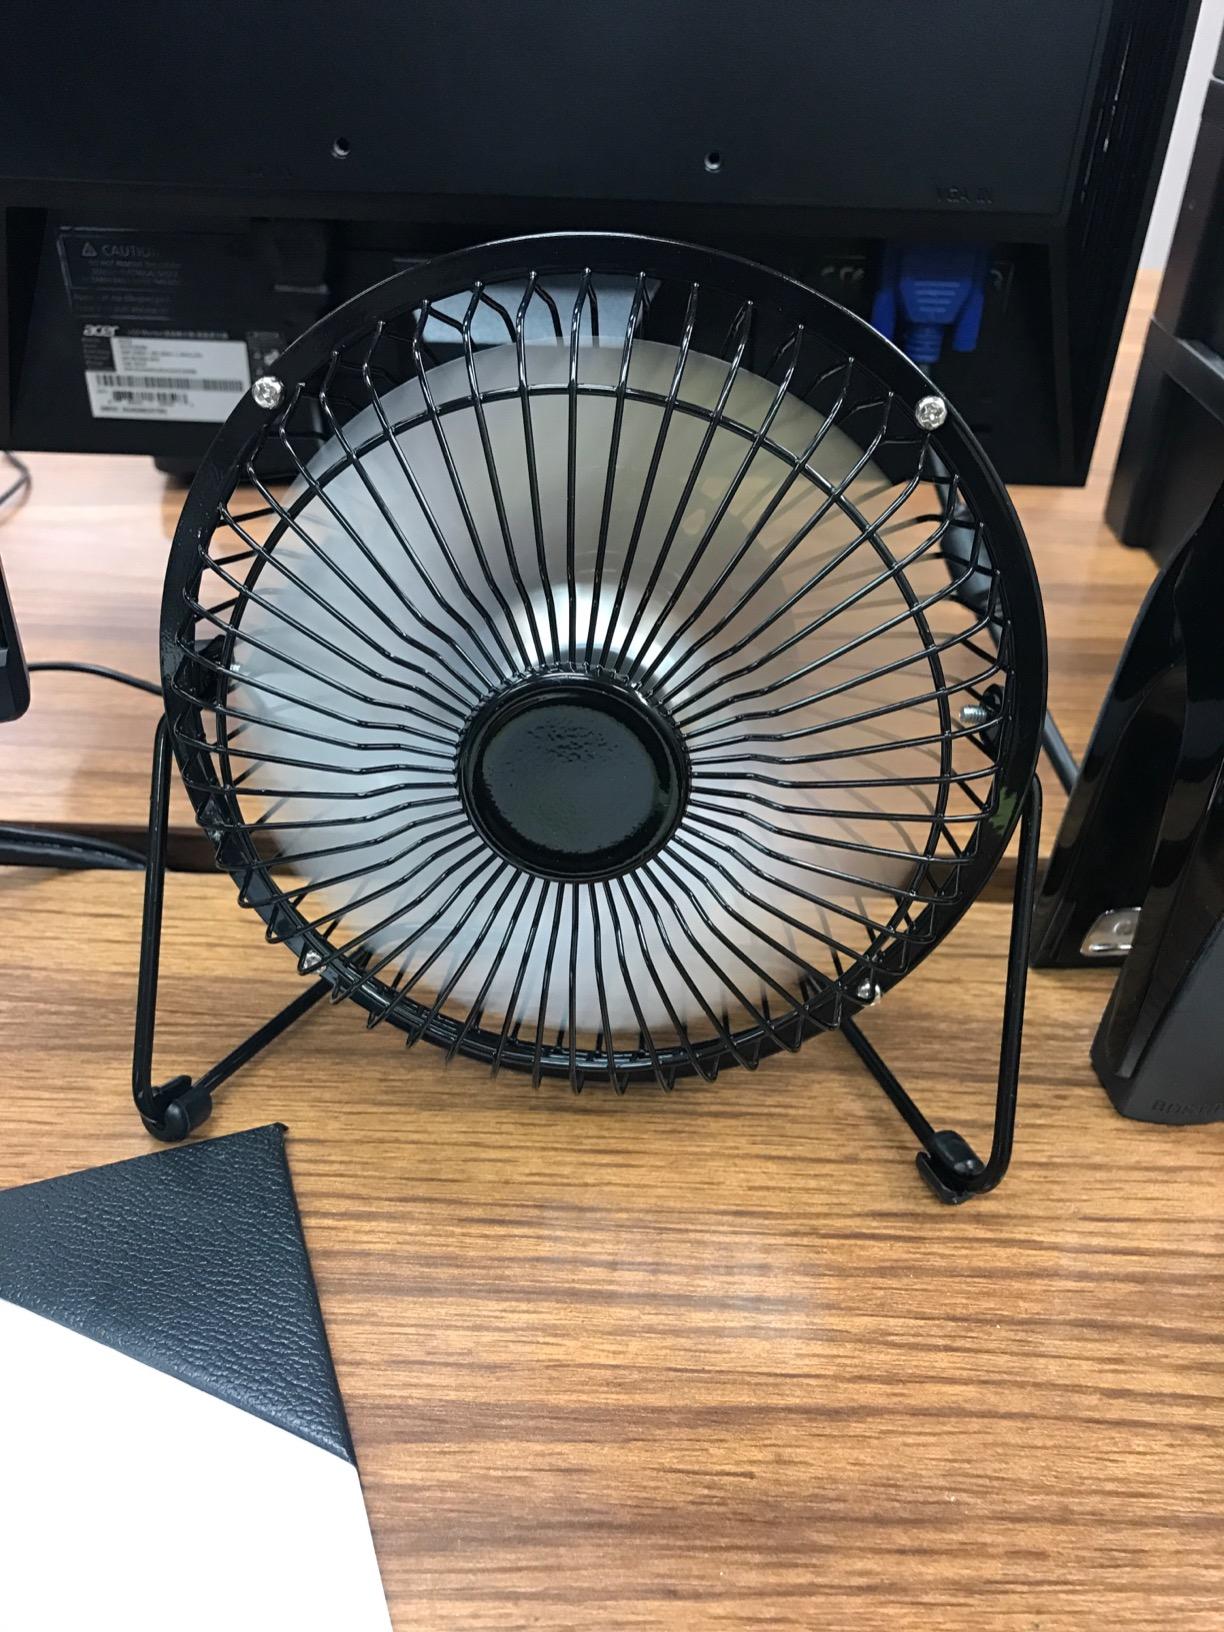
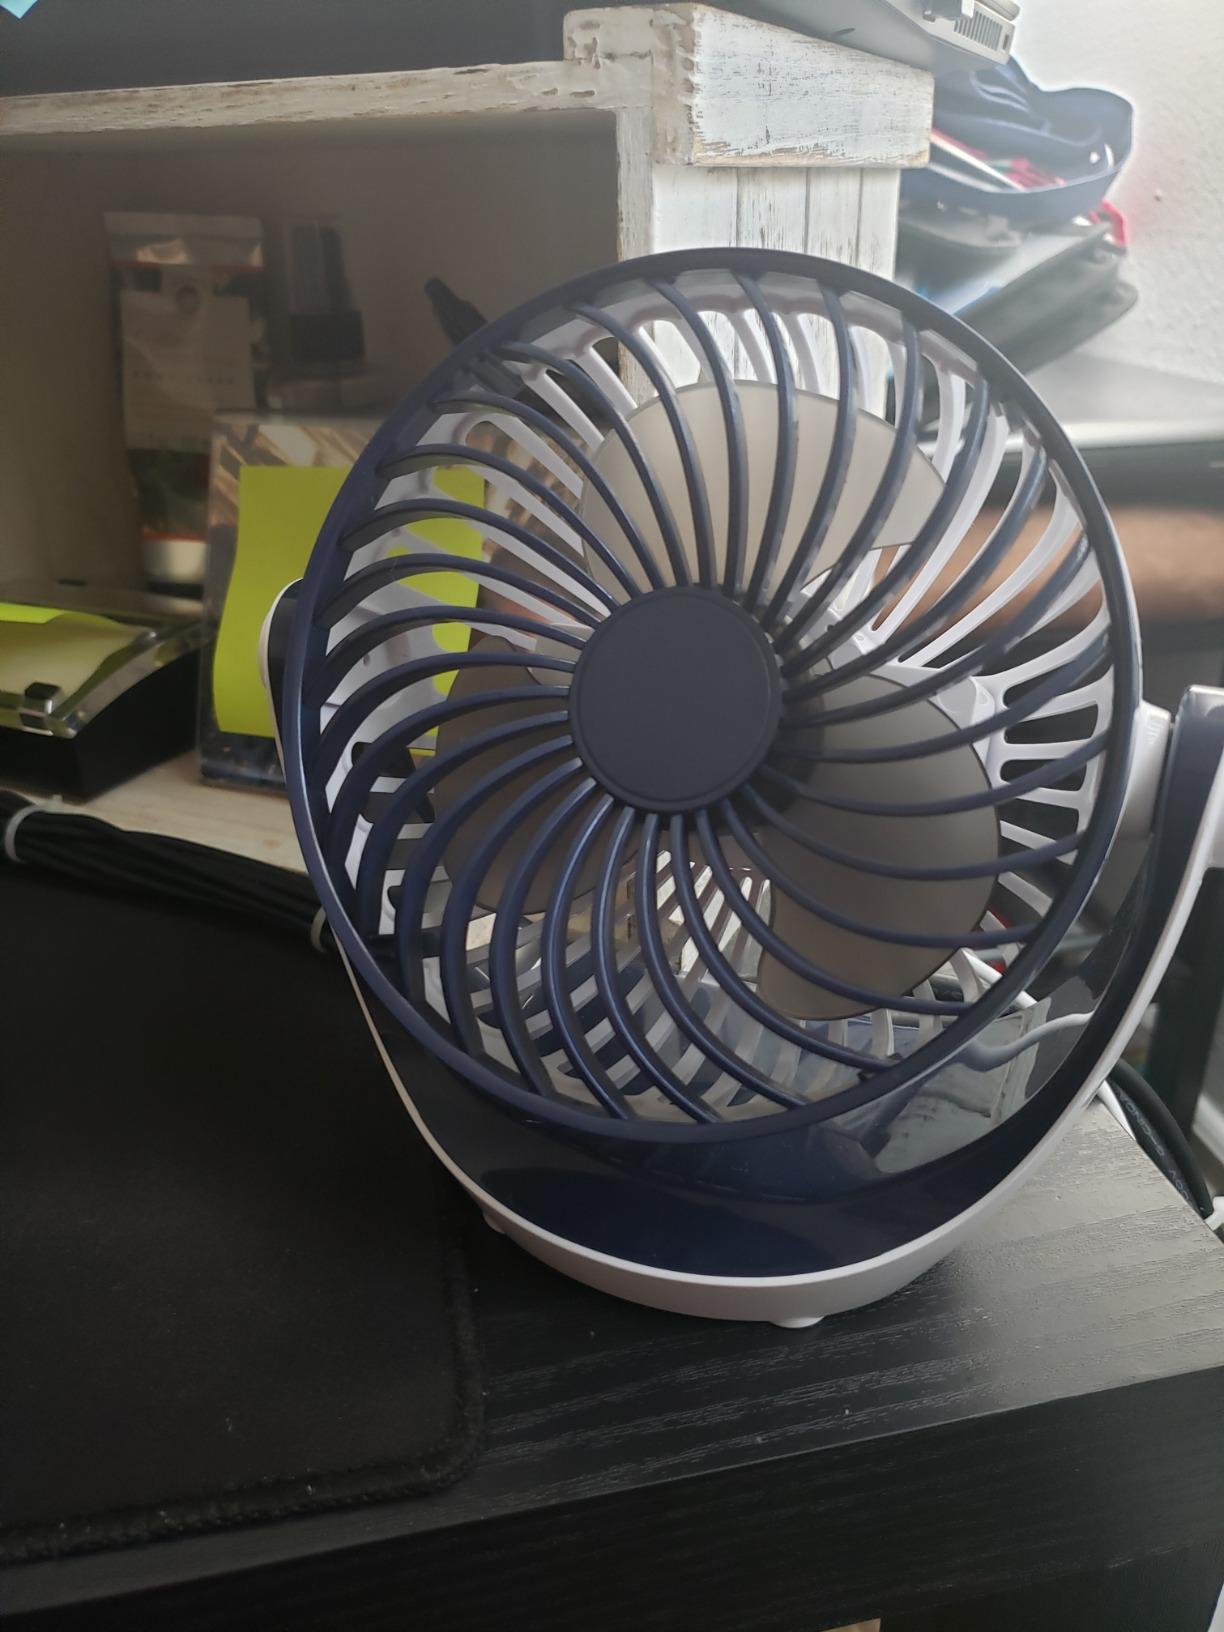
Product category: fan
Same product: no